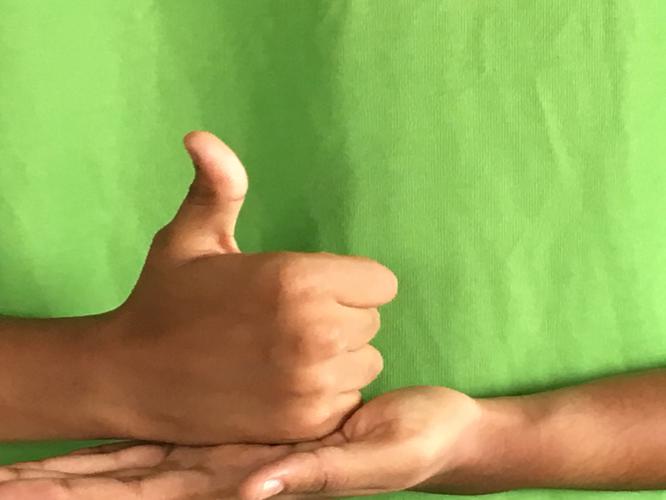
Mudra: Shivalinga
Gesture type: double_hand